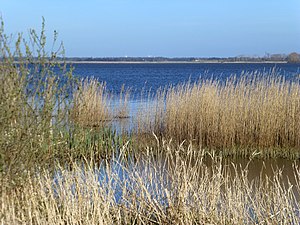
Filsø
Filsø set fra vest, april 2015
Filsø set fra vest
Filsø eller Fiilsø er en ca. 915 ha stor sø i Sydvestjylland, sydøst for Henne Strand og syd for Henne Kirkeby, i den tidligere Blåbjerg Kommune, nu Varde Kommune. Søen er delt i to hovedsøer: Mellemsøen i midten og Søndersøen mod syd. I Mellemsøen findes holmene Storeholm, Gåseholm, Povlspold og Brasenholm. I Søndersøen Hjorteholm, Aagesholm, Traneholm og Lille Traneholm. Til søen regnes dog sommetider også den 70 ha store Fidde Sø mod nordøst, der tidligere var en del af søen og indtil 2012 bar søens navn.